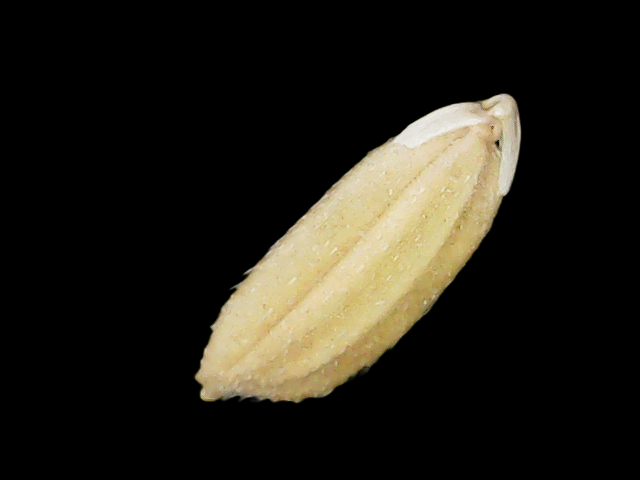
Rice variety: Bd33